Rest area

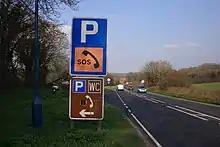
Signage for a larger lay-by with some facilities near Dorchester, UK

In France, both full-service rest areas and picnic sites are provided on the autoroute network, and regulations dictate there to be one such area every . Both types may also be found on national (N-class) highways, although less frequently than on autoroutes. They are known as ', or ' and ', respectively; ' ("rest area") usually refers to a picnic stop. These areas are not usually stated on approach signs, but are rather distinguished by the symbols used. A name is usually given, generally that of a nearby town or village, such as "".